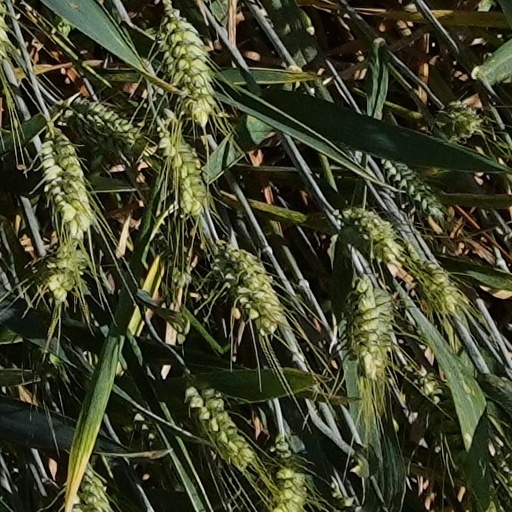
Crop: wheat